Robert F. Travis

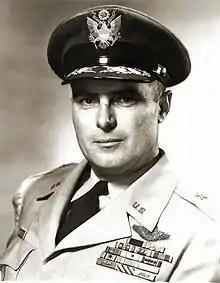
Brigadier General Robert F. Travis, USAF

Brigadier General Robert Falligant Travis (26 December 1904 – 5 August 1950) was a United States Army Air Forces general during World War II.